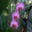
Label: orchid